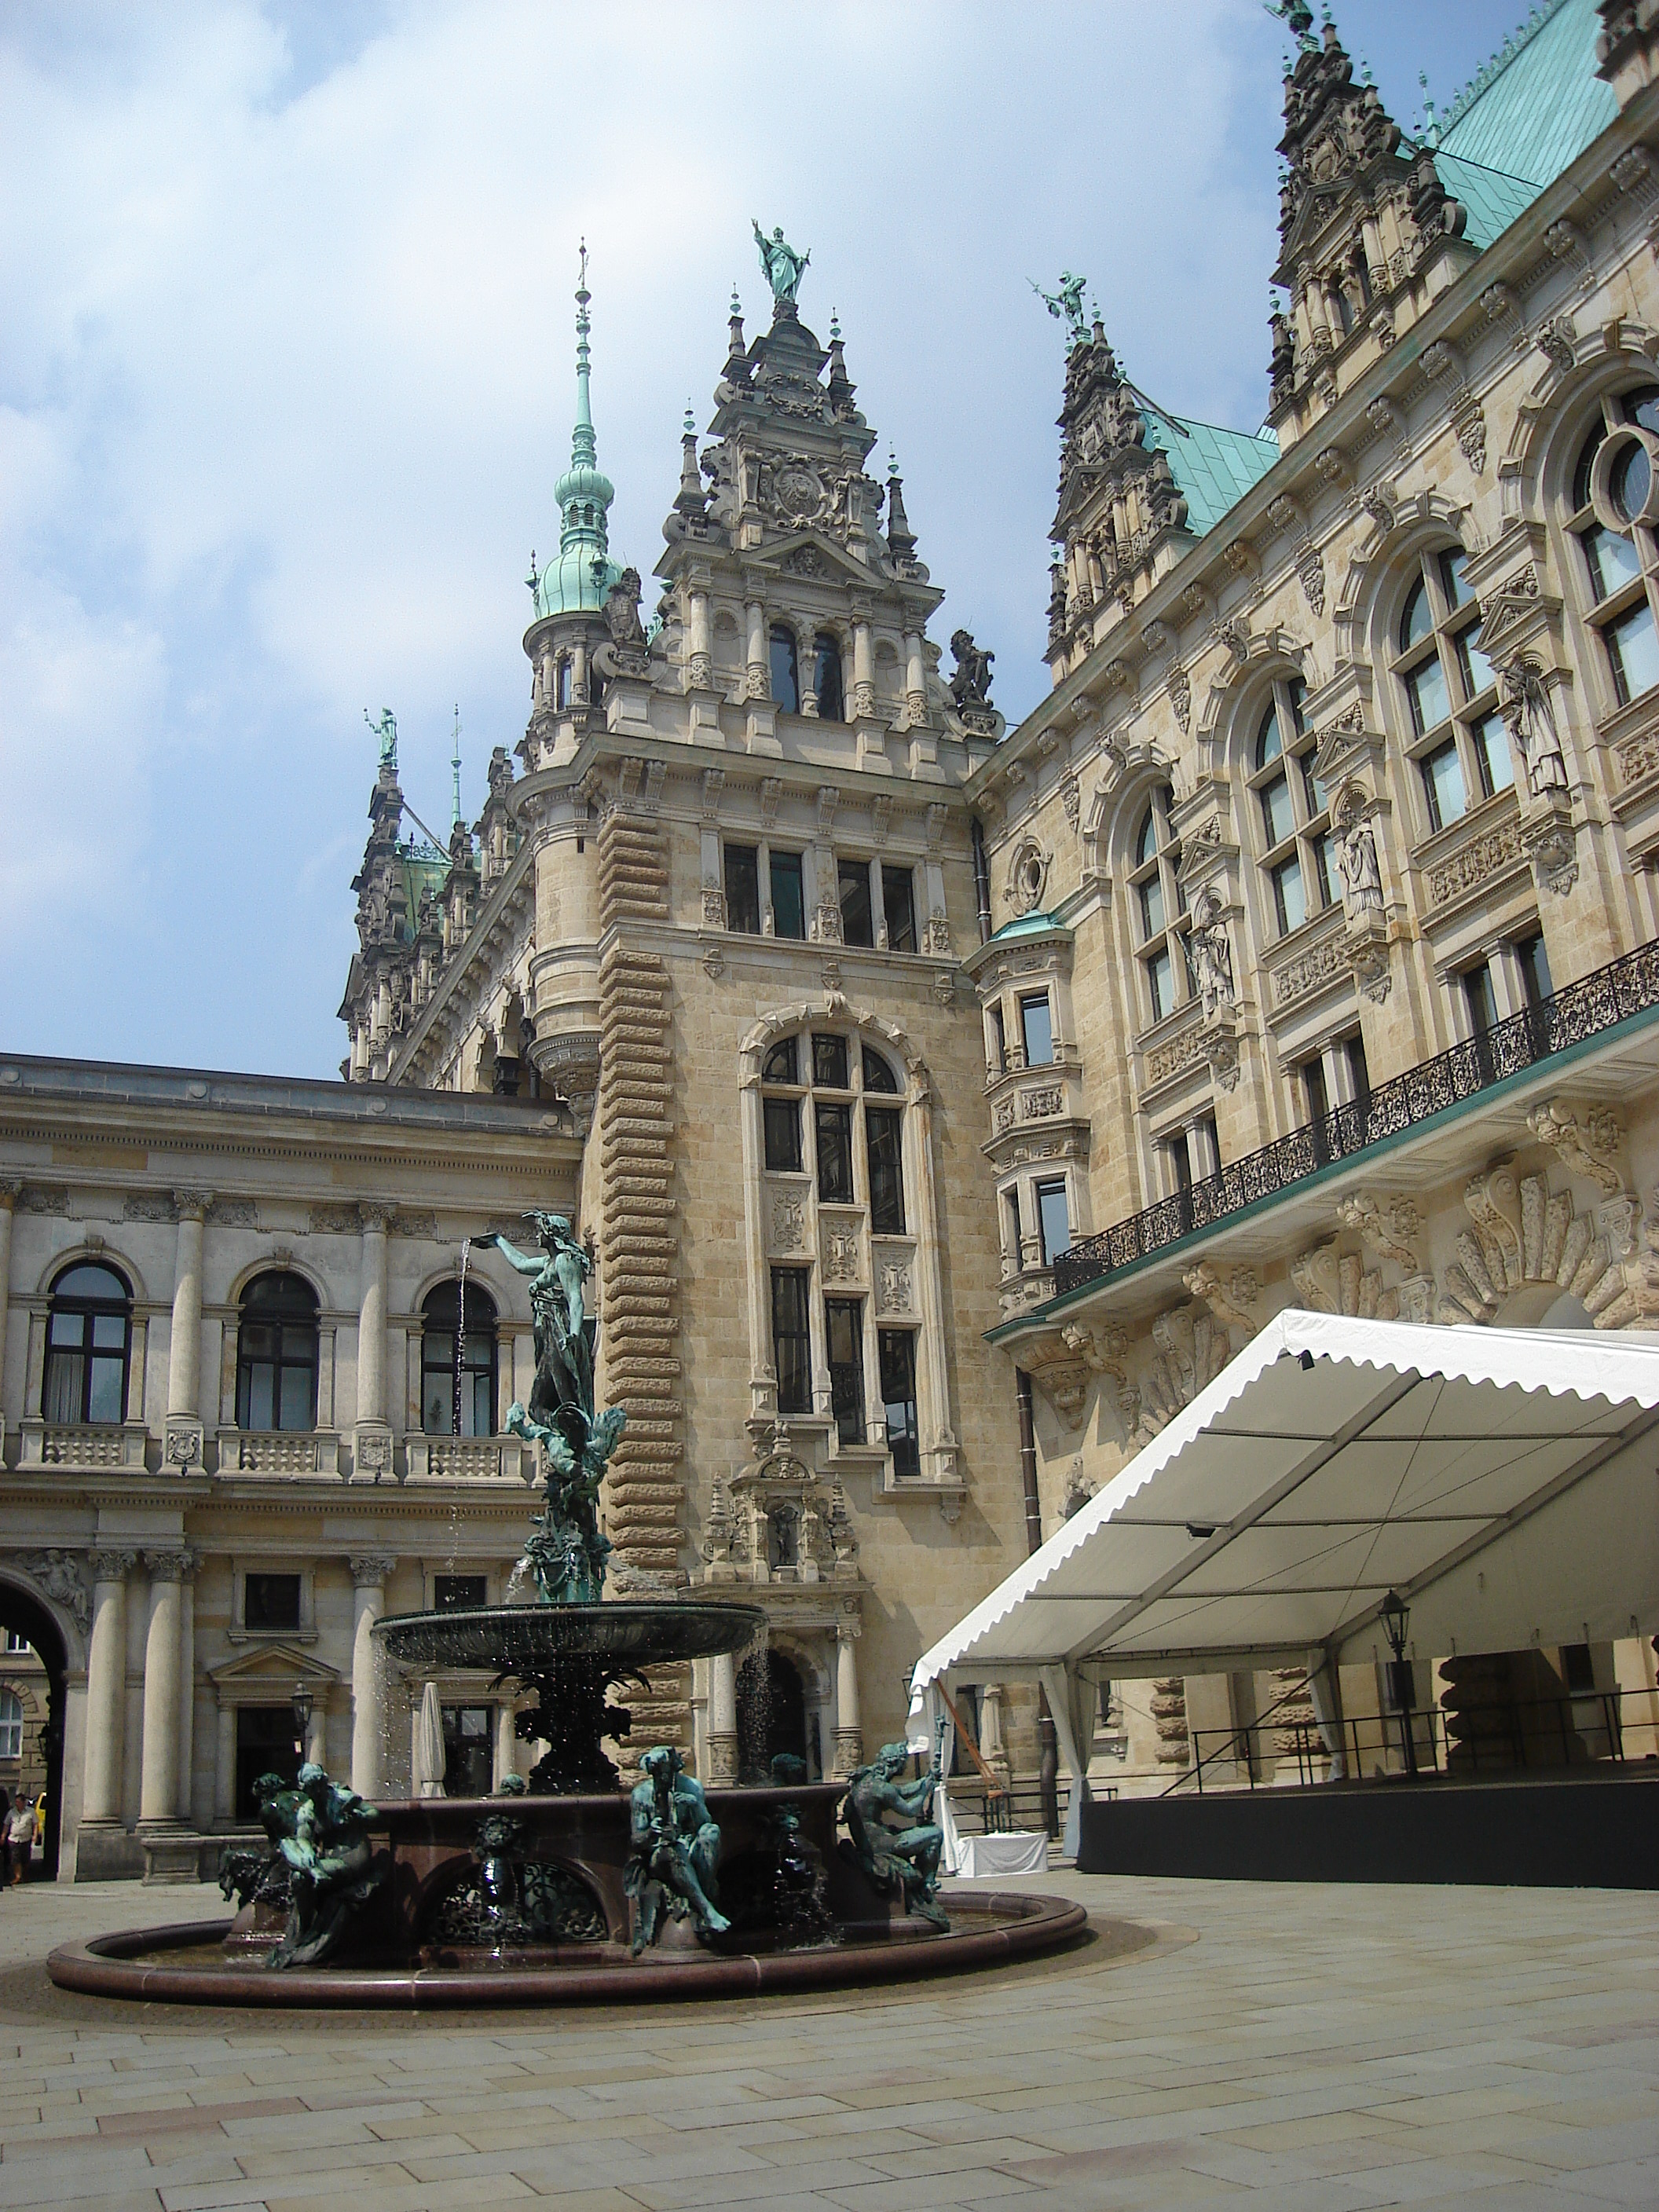
hamburg, rathaus, city hall, landmark, building, plaza, town square, classical architecture, tourist attraction, facade, city, metropolis, chateau, tree, palace, sky, window, seat of local government, medieval architecture, tours, monument